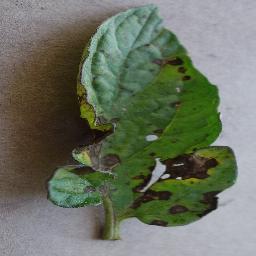
Label: Tomato___Early_blight